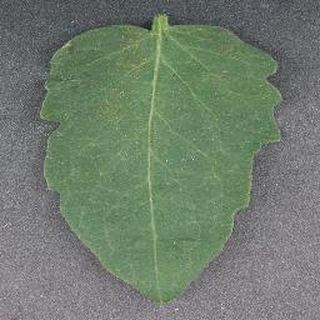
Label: healthy_tomato